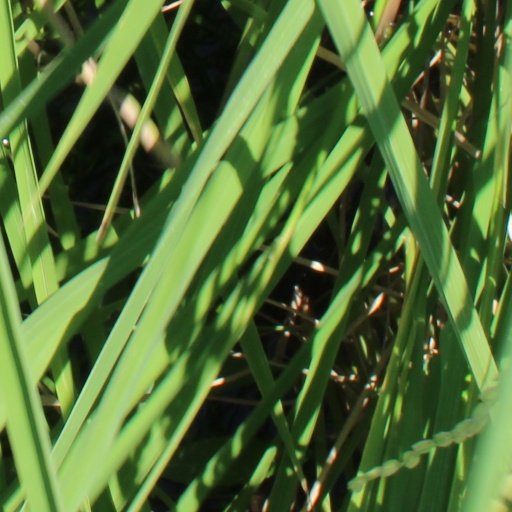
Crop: rice